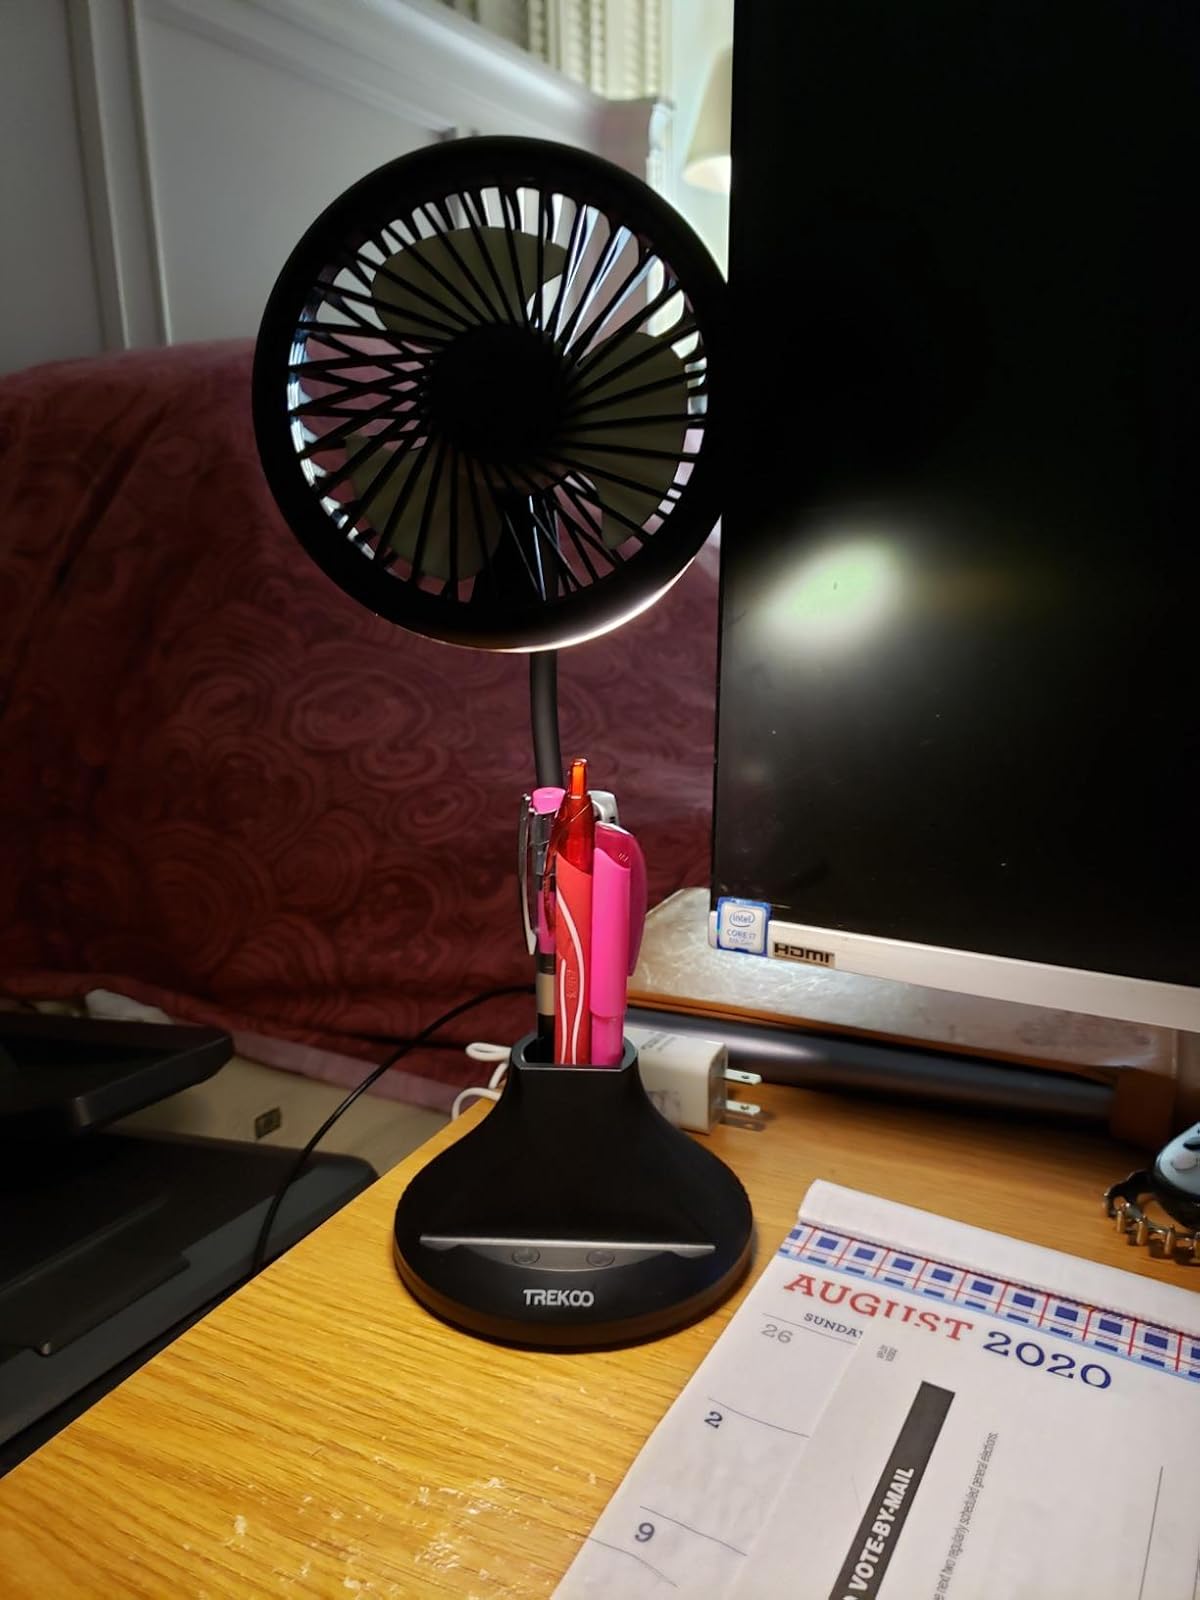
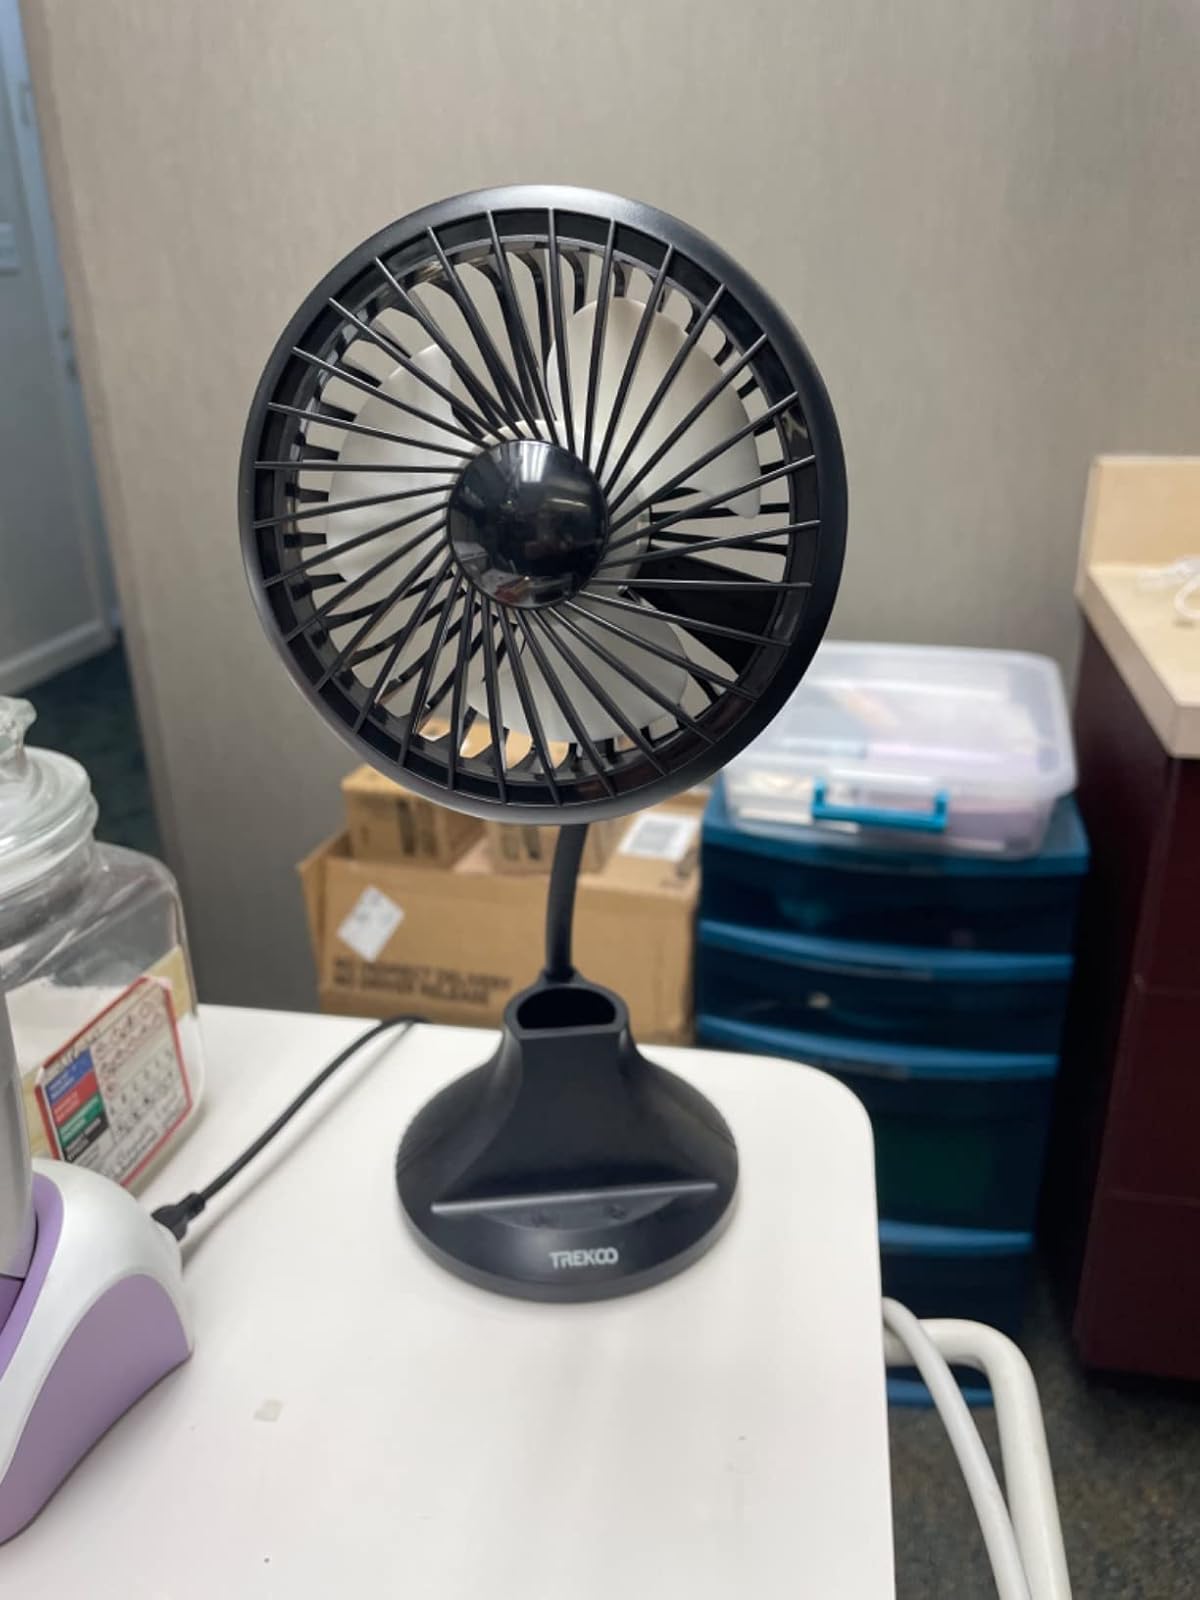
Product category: fan
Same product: yes